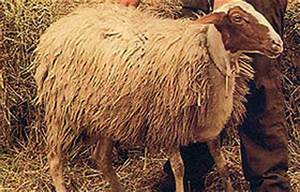
Label: sheep